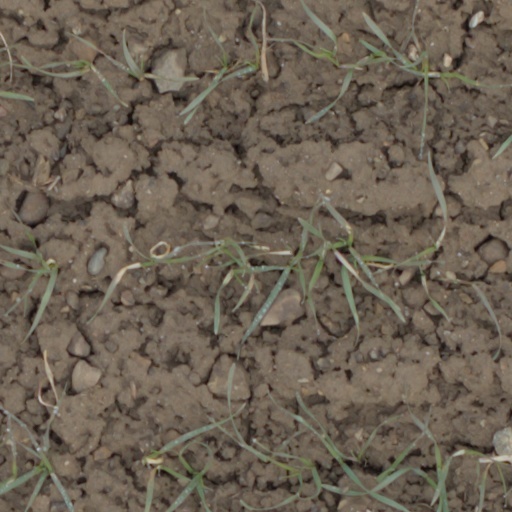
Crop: wheat